Roosevelt Field (shopping mall)

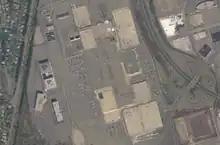
Satellite photo of the mall in 2008

Roosevelt Field is located adjacent to the Meadowbrook State Parkway, making it accessible from both the Northern State Parkway and the Southern State Parkway. It also serves as major bus transportation hub for Nassau Inter-County Express (NICE), with several of its bus routes stopping at a bus terminal located adjacent the mall's southern parking garage.